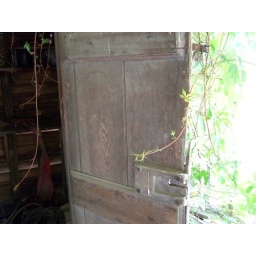
Board and batten door in old part with wooden lock. Notice how battens have moulded edge.